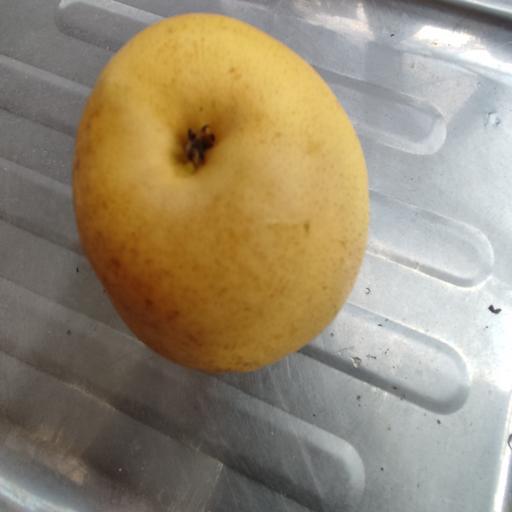
Crop type: White Pear